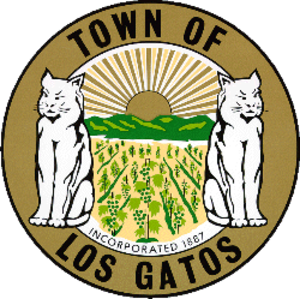
La municipalité de Los Gatos fait partie du comté de Santa Clara, Californie. Lors du recensement de 2000, on estimait sa population à 28 592 habitants. Los Gatos est situé au Sud de la baie de San Francisco, au Sud Ouest de San José. Pendant longtemps, de nombreux hippies ont peuplé cette ville et une culture alternative était très présente jusqu'à la fin des années 1980. Depuis le boom de la Silicon Valley au milieu des années 1990, une population aisée s'y est installée.